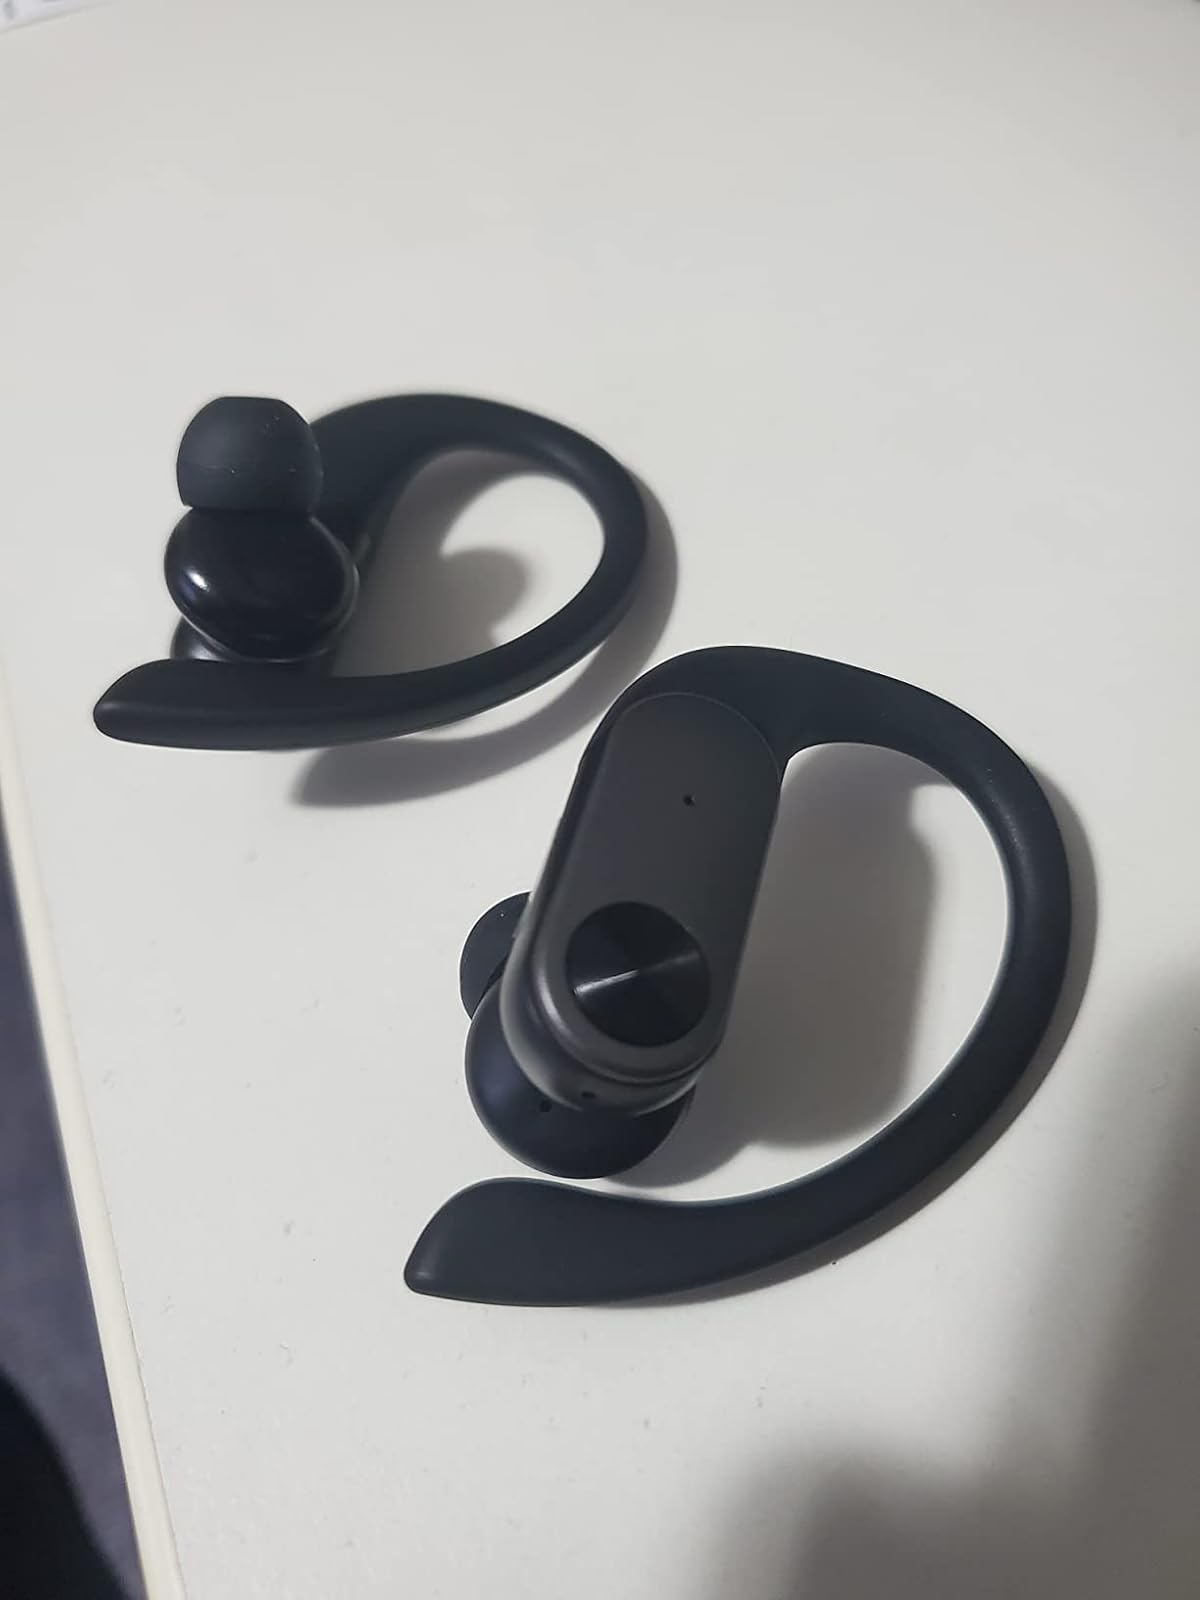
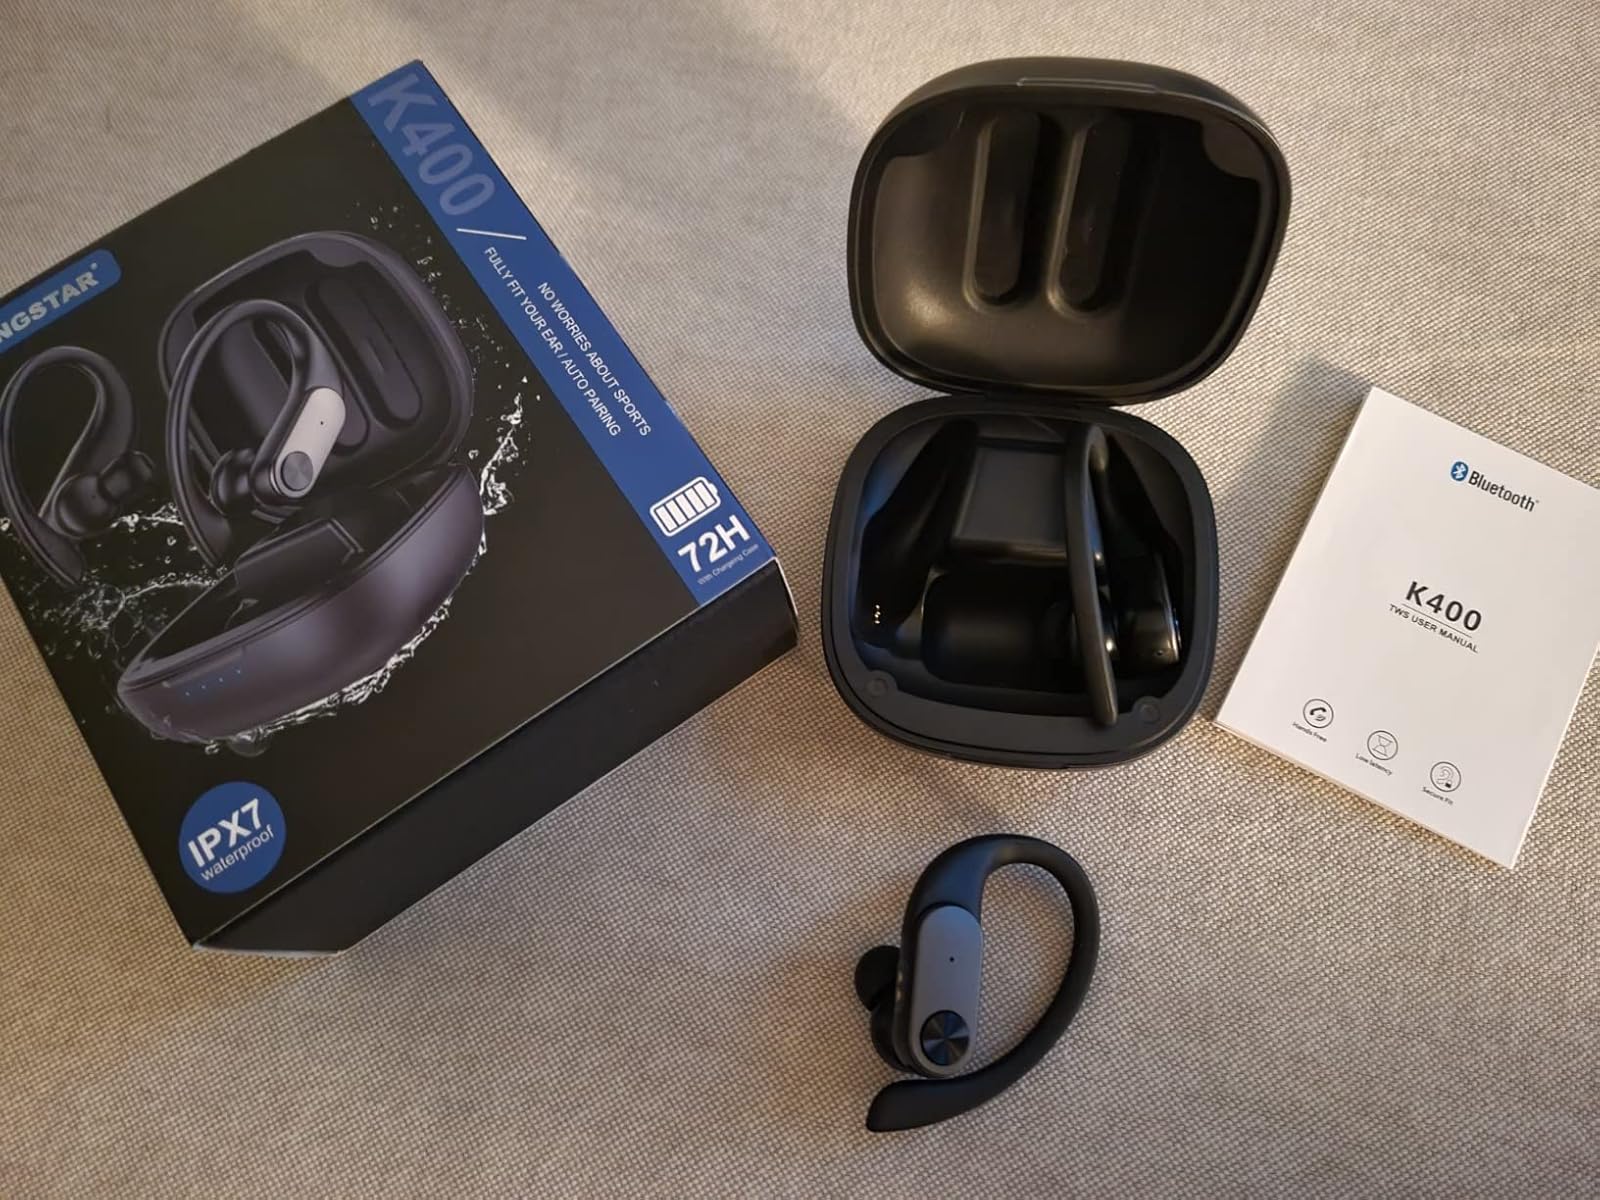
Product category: earbuds
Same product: yes